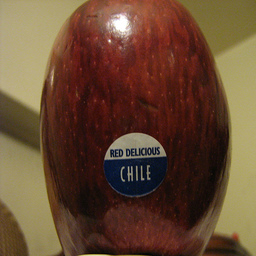
Label: Apple